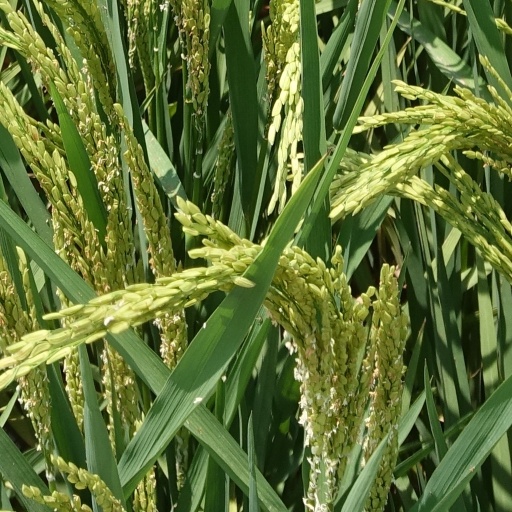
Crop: rice